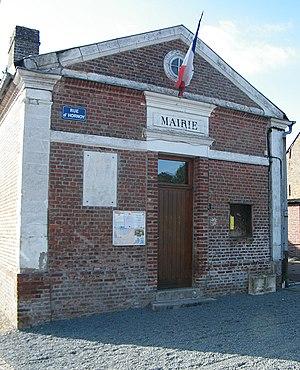
Mairie.
Aumont est une commune française située dans le département de la Somme en région Hauts-de-France.